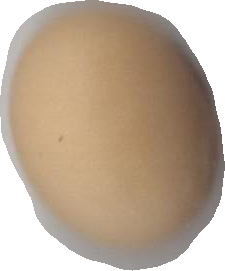
Variety: Anjasmoro